Marcelinho da Lua

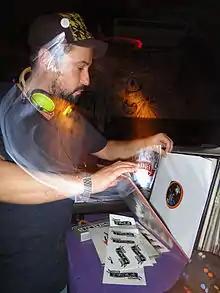
Marcelinho da Lua

Marcelinho da Lua is a Brazilian reggae/sambass singer and DJ. He released the album "Tranqüilo" in 2003. The album's staple song, "Tranqüilo", was part of the playlist for EA Sports' FIFA 06 video game. Both Seu Jorge and Mart'nália participated to "Tranqüilo". Another album, "Mad Professor Meets Marcelinho da Lua In a Dubwise Style", features Mad Prof., Bi Ribeiro, Black Alien, Roberto Menescal, as well as Mart'nália and Seu Jorge.